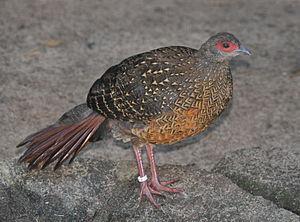
Faisan de Swinhoe (Lophura swinhoii) dans le Parc des Oiseaux Walsrode, Allmagne. Bân-lâm-gú: Tī Tek-kok Walsrode chiáu-á-hn̂g ê hoâ-ke(Lophura swinhoii) ke-bó. 佇德國瓦爾斯羅德(Walsrode)鳥仔園的華雞(Lophura swinhoii)雞母。